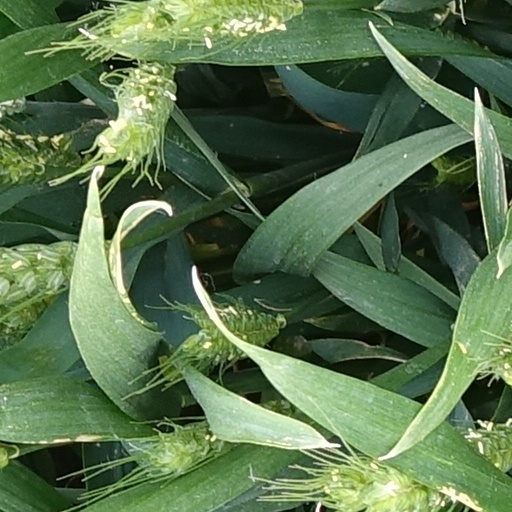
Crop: wheat